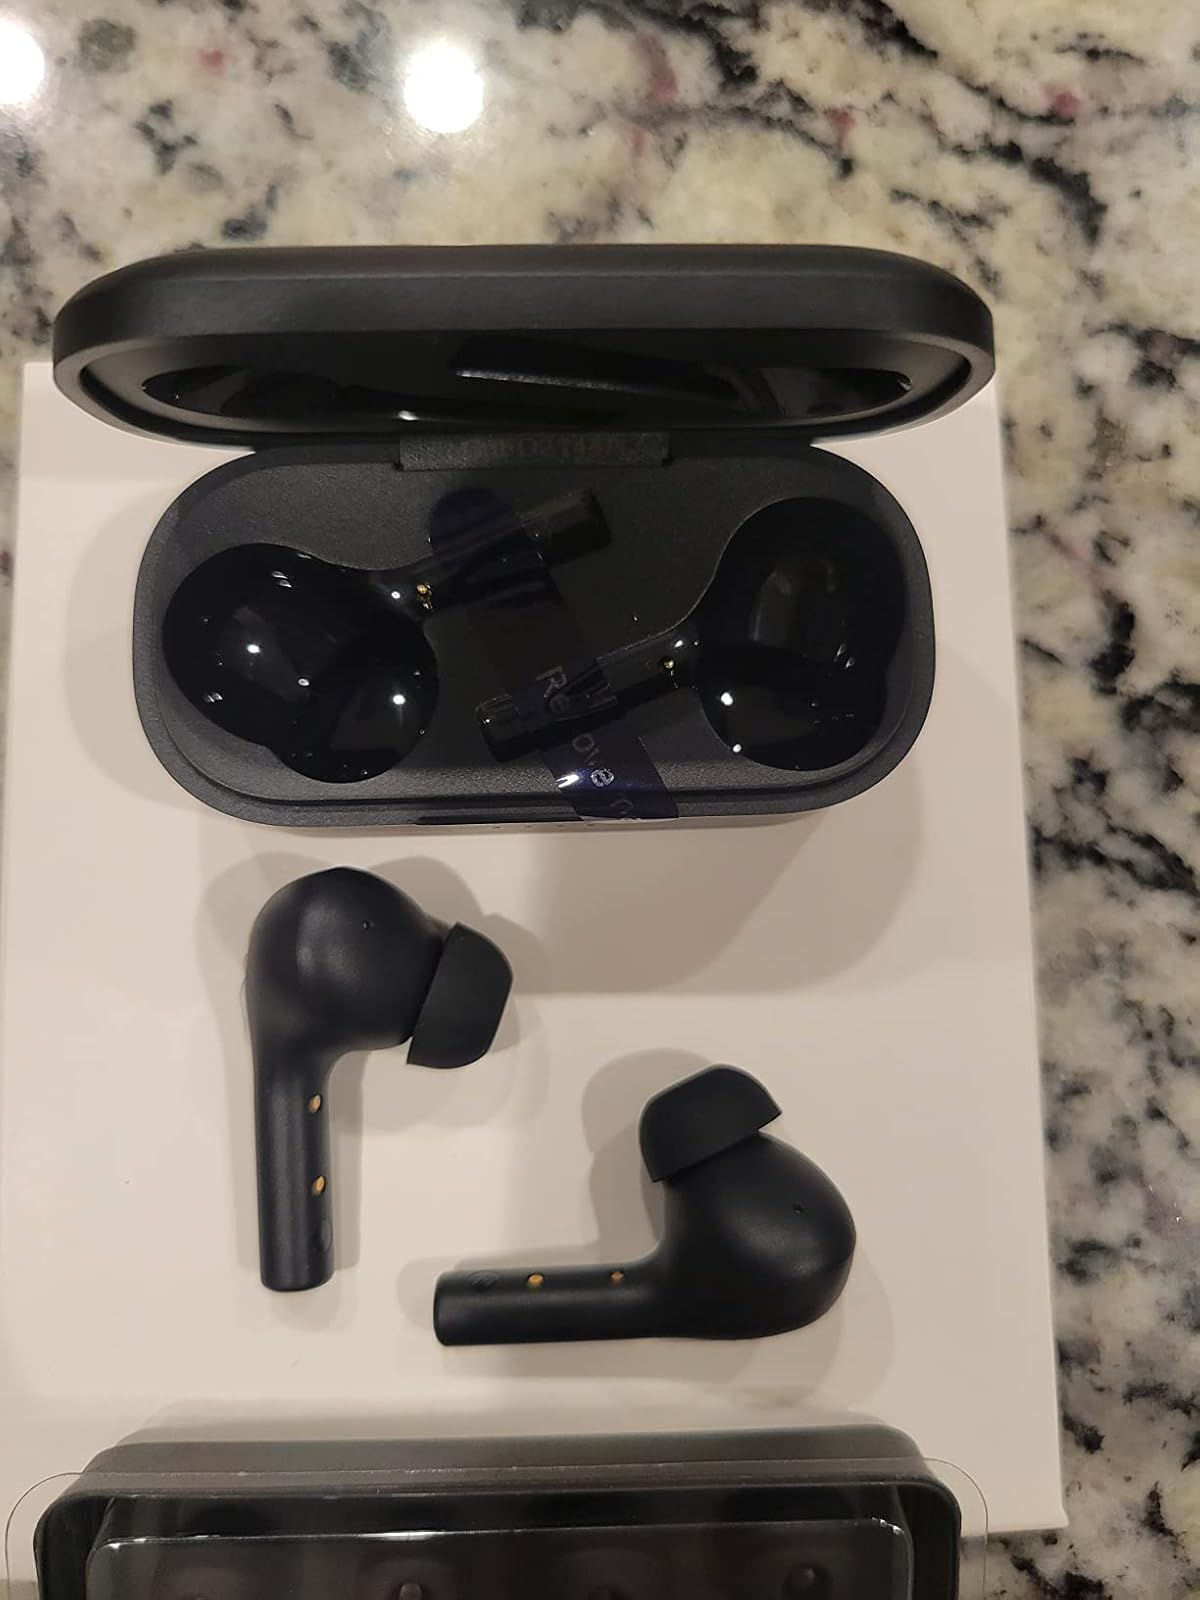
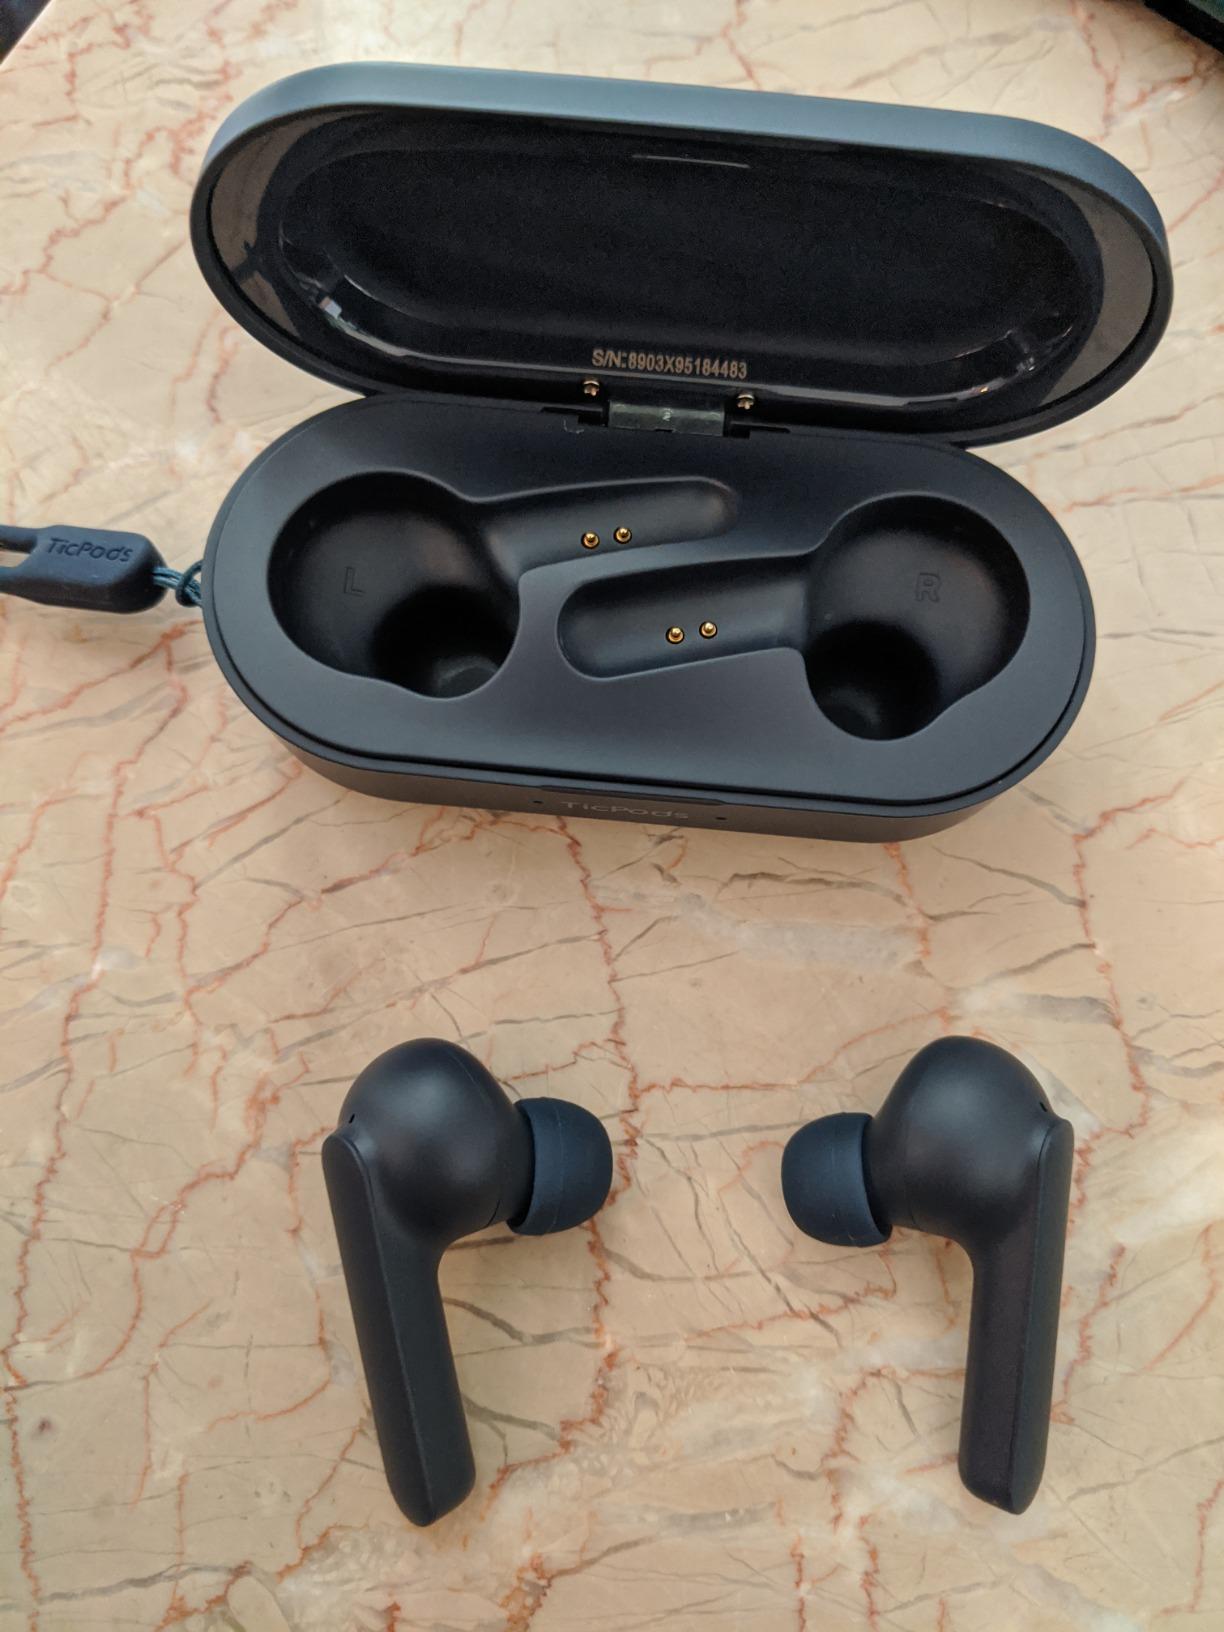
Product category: earbuds
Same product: no